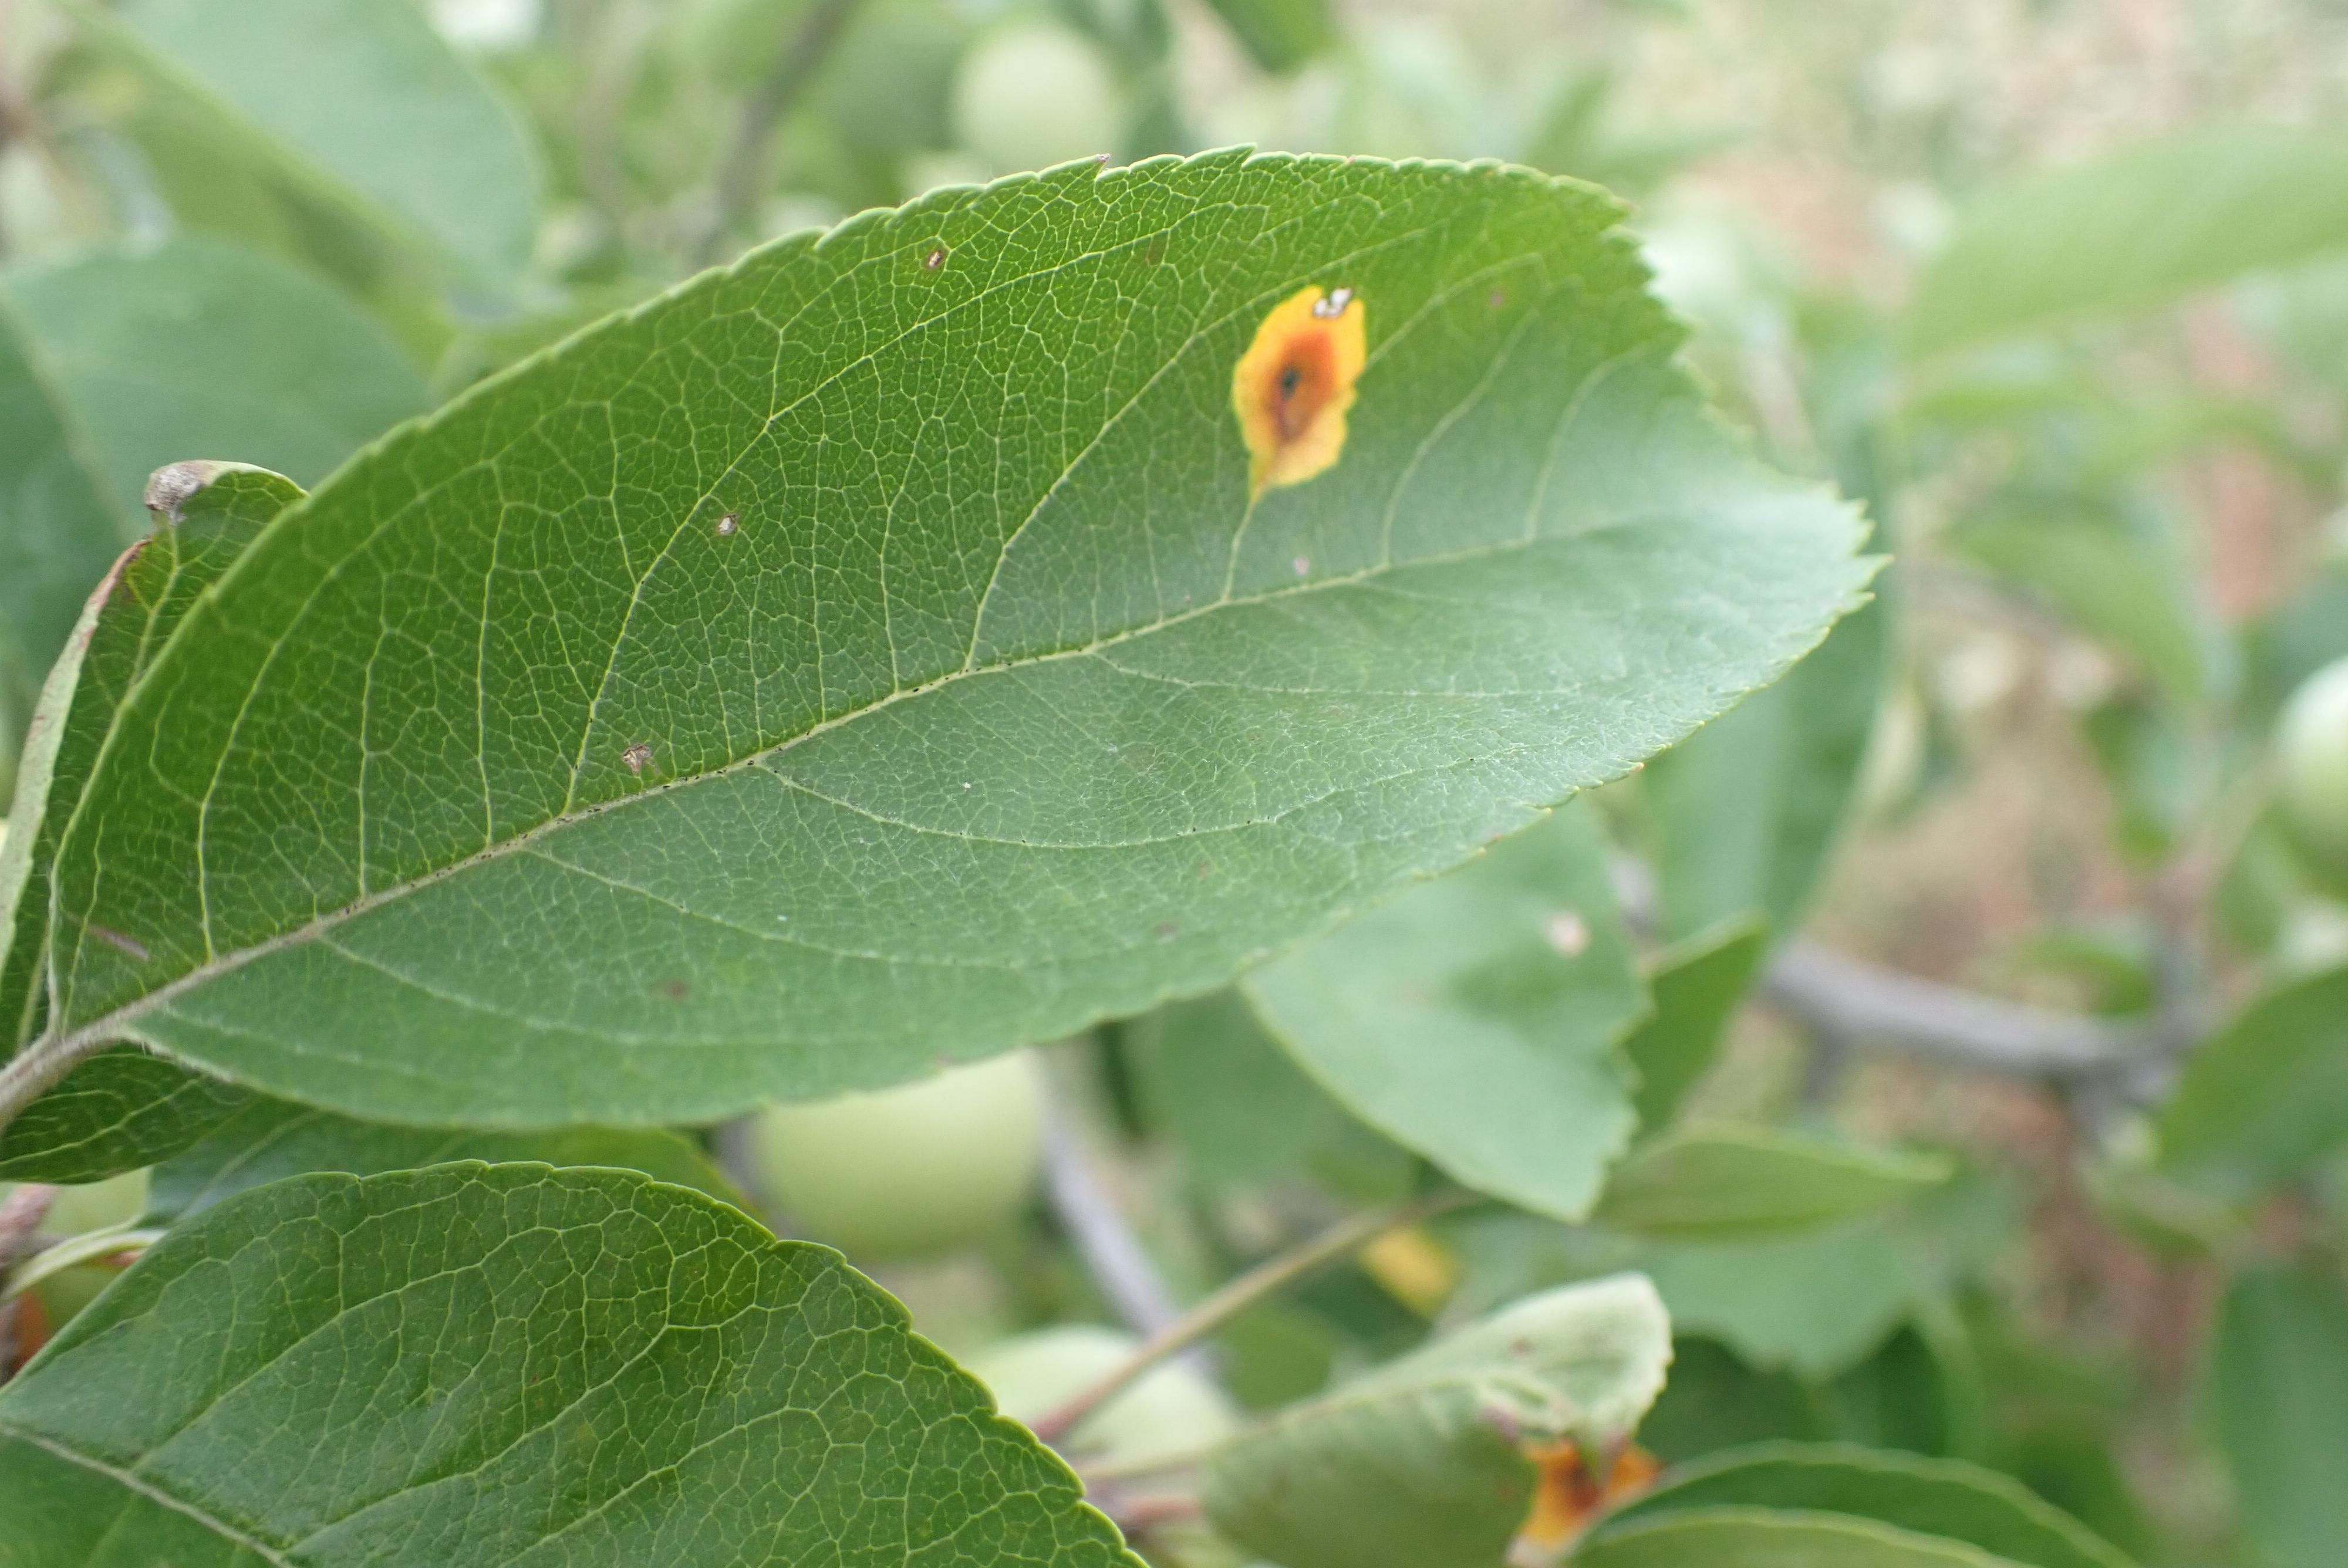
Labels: rust